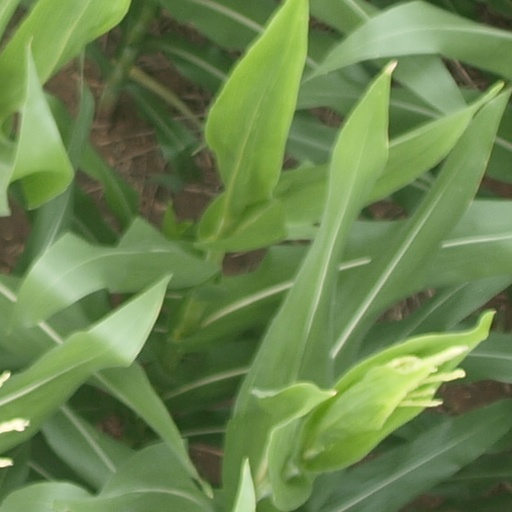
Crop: maize; corn